Answer in natural language. How many Doorways are visible in the scene? Choose between the following options: 3, 2, 4, 0 or 5
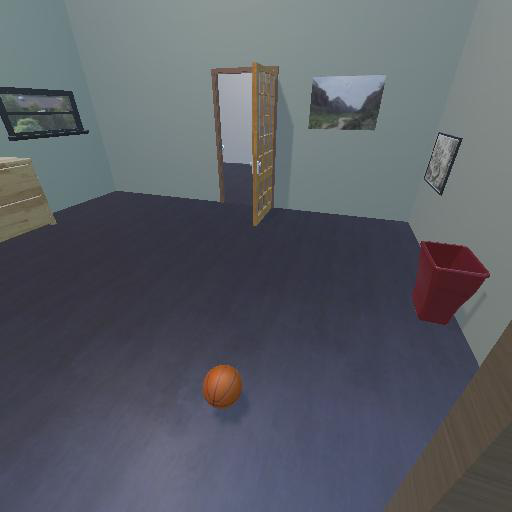
<answer>2</answer>